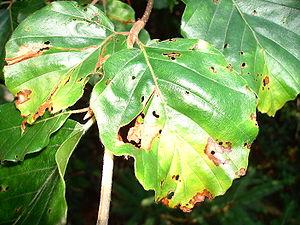
Dégats de Orchestes fagi sur Fagus sylvatica
Le charançon du hêtre est une espèce d'insectes coléoptères de la famille des Curculionidae. Il mesure en moyenne 2,5 millimètres de long. Étant inféodé au hêtre commun, ce charançon provoque de gros dégâts sur ses peuplements.